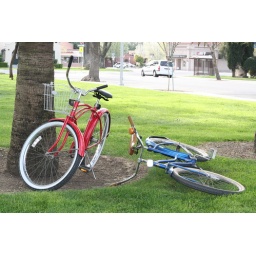
Bethany and I went on a bike ride one day in Patterson. I borrowed her sisters bike, the red one.